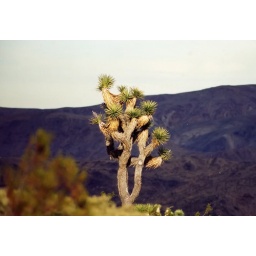
Joshua tree in front of the mountains